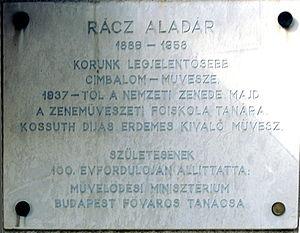
Aladár Rácz, est un musicien classique hongrois, joueur de cymbalum, lauréat du prix Kossuth et professeur de musique à l'académie de Budapest. Il influence Igor Stravinsky à incorporer le cymbalum dans ses compositions.